Shire of Arapiles

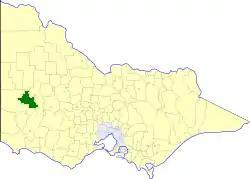
Location in Victoria

The Shire of Arapiles was a local government area in the Wimmera region of western Victoria, Australia. The shire covered an area of , and existed from 1888 until 1995.